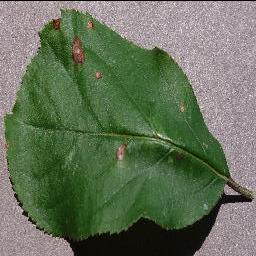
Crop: apple
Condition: black_rot